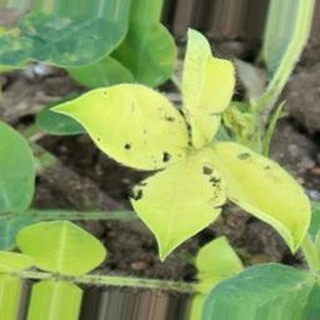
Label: groundnut_nutrition_deficiency